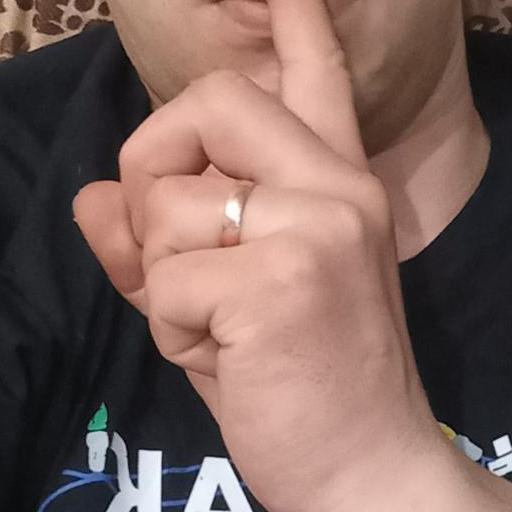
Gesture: mute